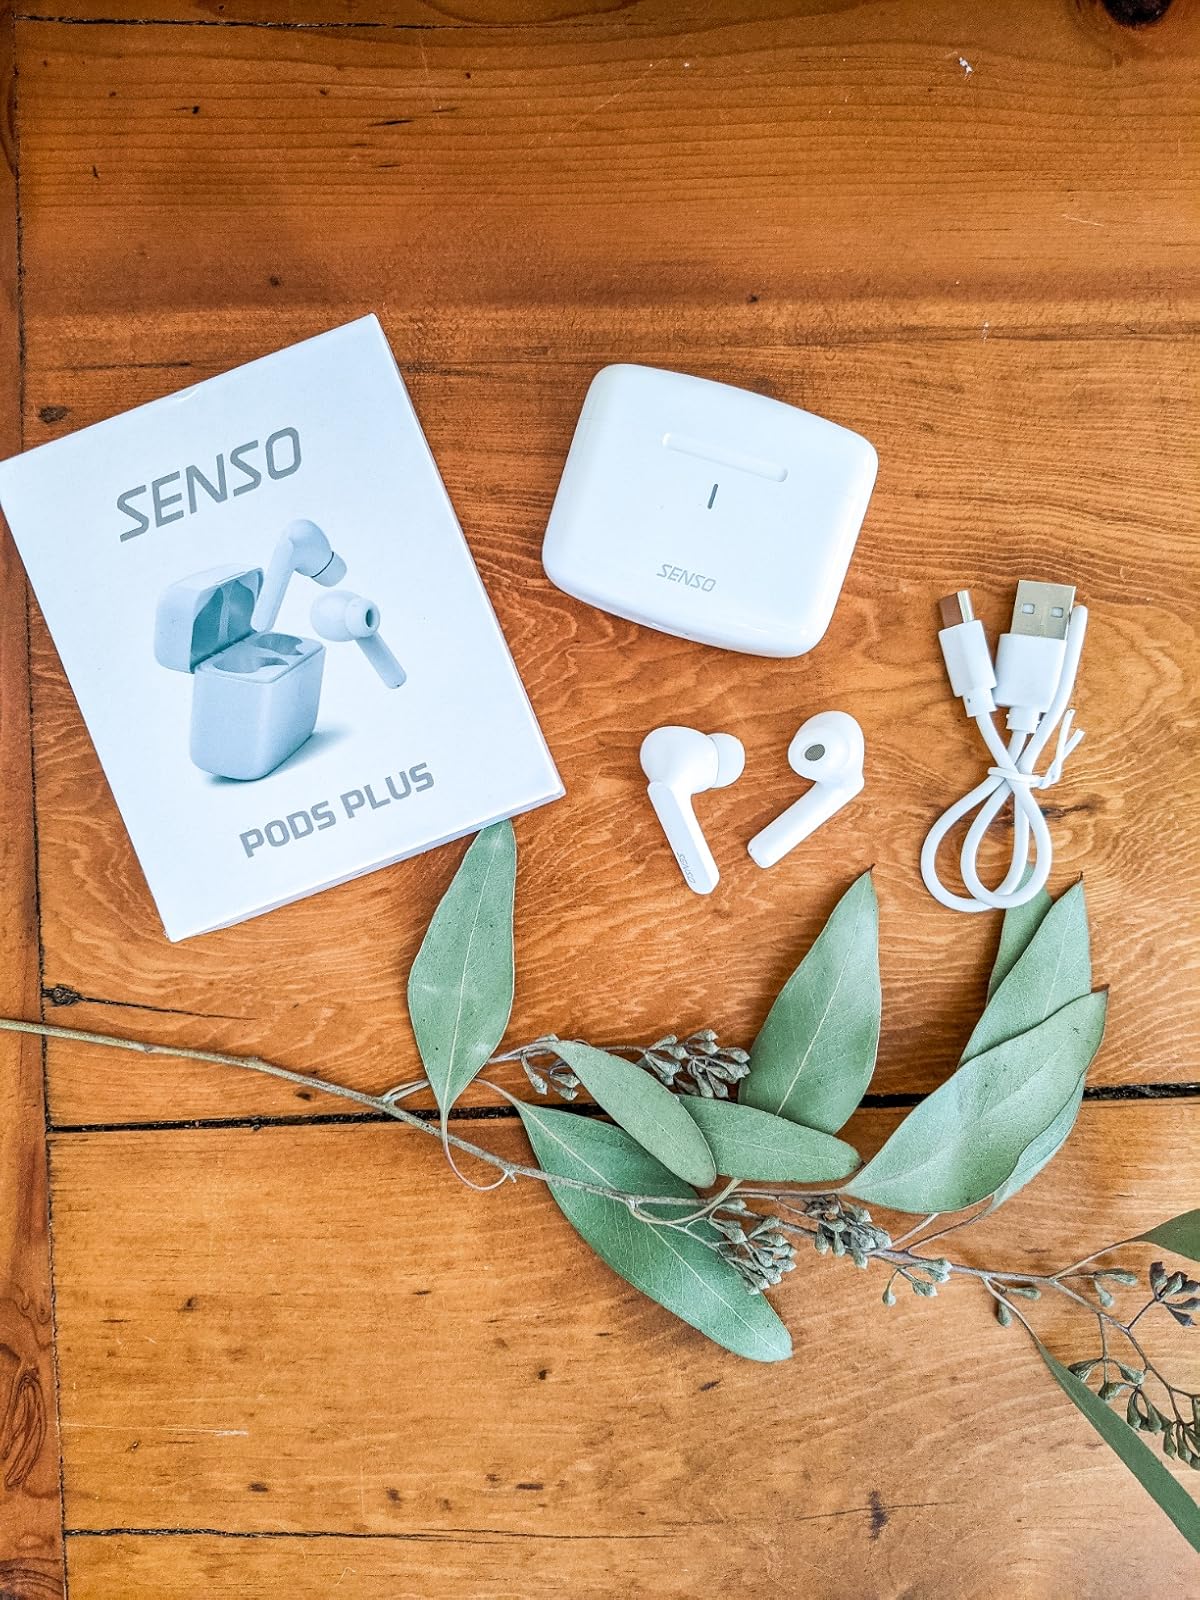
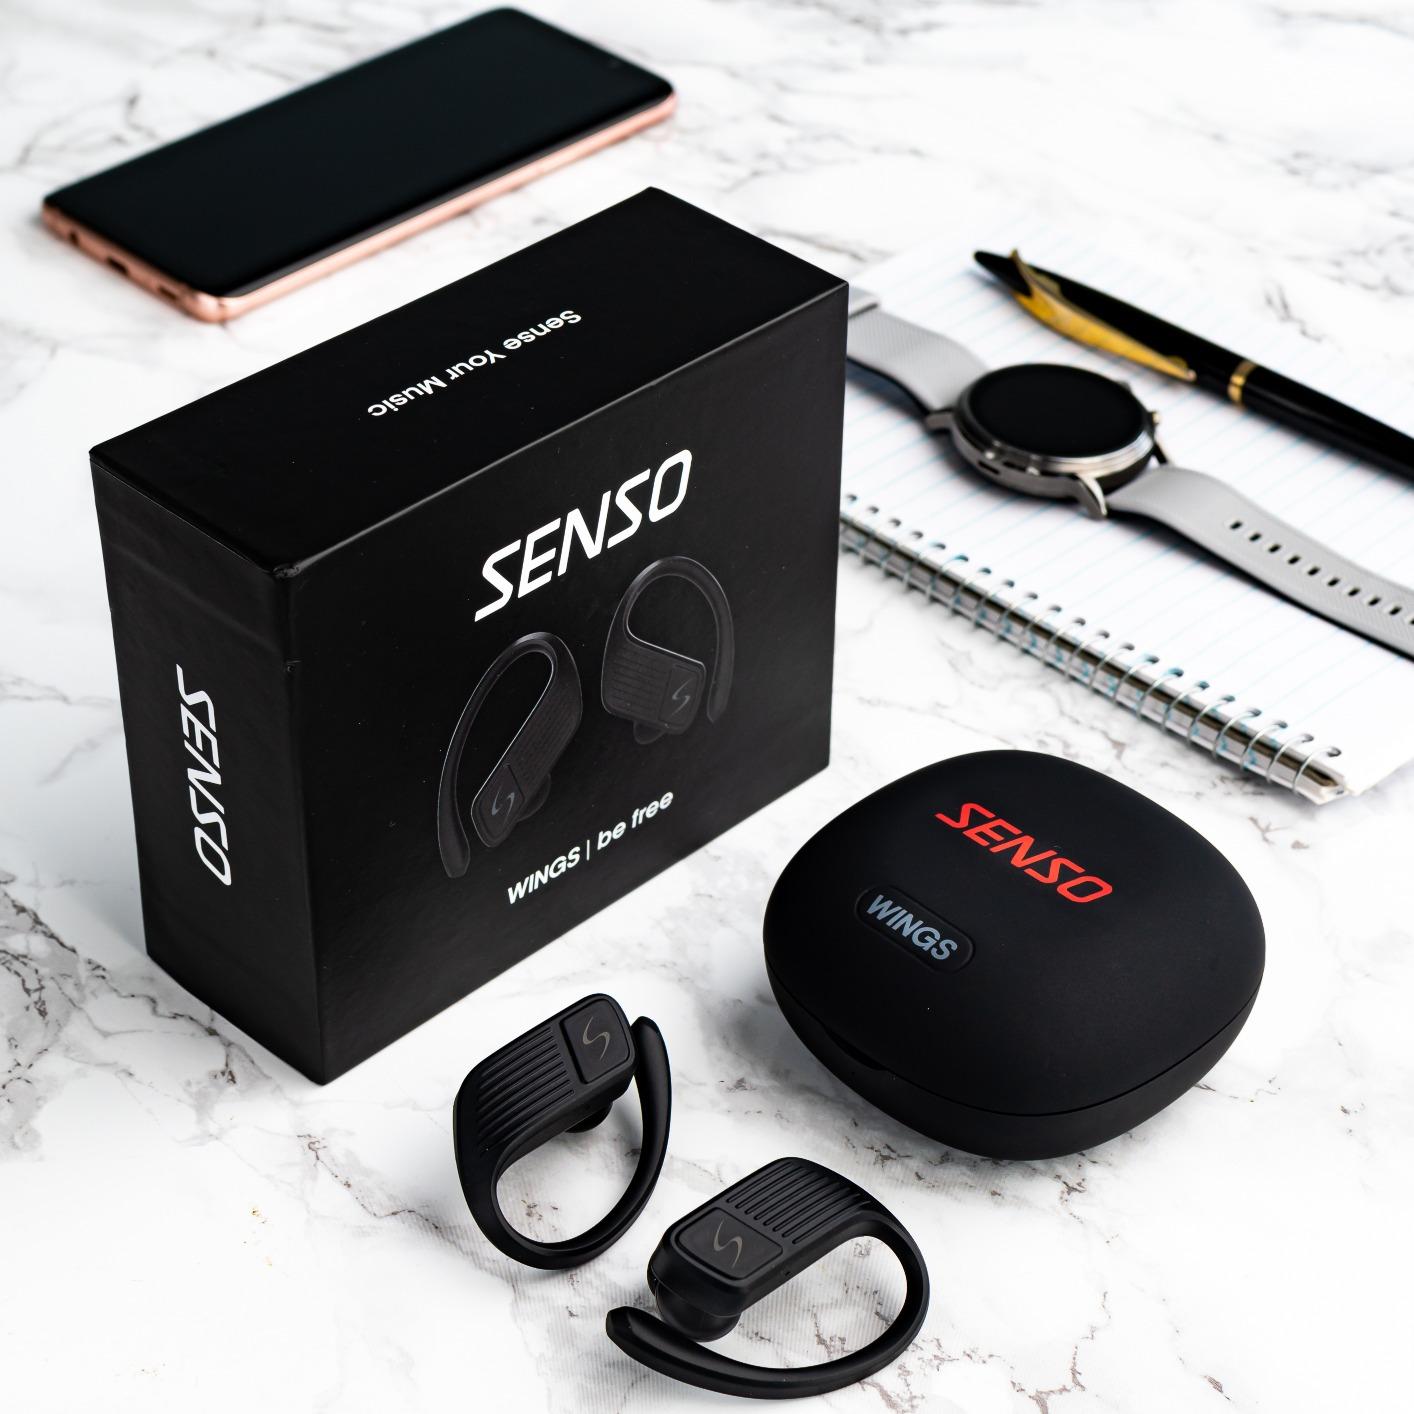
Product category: earbuds
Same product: no